Ladle (metallurgy)

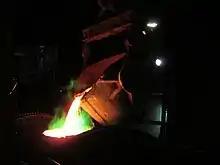
Copper ladle transferring blister copper into furnace for fire refining to produce copper anodes.

In metallurgy, a ladle is a bucket-shaped container or vessel used to transport and pour out molten metals. Ladles are often used in foundries and range in size from small hand-carried vessels that resemble a kitchen ladle and hold to large steelmill ladles that hold up to . Many non-ferrous foundries also use ceramic crucibles for transporting and pouring molten metal and will also refer to these as ladles.